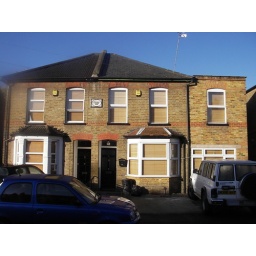
rental house in bridge rd uxbridge